Isadorables

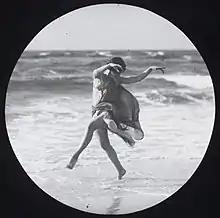
Anna

"The little girls of the early blue-and-white stage have grown up into miniature Isadora Duncans… They are known only by their Christian names. Anna, the eldest, is actively concerned with the affairs of the worlds around her. Theresa and Irma come next, an impulsive and spirited pair. Liesel [Lisa] is long-haired and long-legged, physically the best dancer of any of them... Gretel is a thoughtful child, filled with a sense of her dignity and somewhat mystified with the American manner of doing things. Erica, being the youngest, is also the most serious. She has recently had her hair bobbed, but not quite so short as Isadora Duncan's. One must be conservative in such matters"